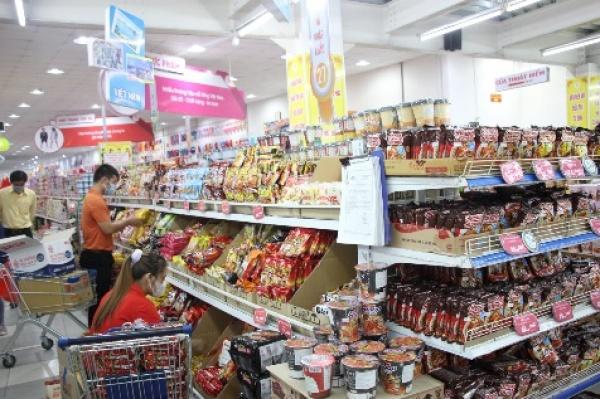
đây là khung cảnh xuất hiện ở bên trong một siêu thị